Yaama Ngunna Baaka

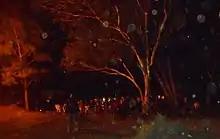
Corroboree by the River in Wilcania

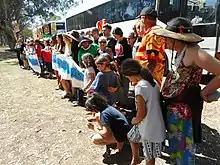
Wilcannia, Campground

The corroboree at Wilcania was hosted by the Barkindji. The Barkindji fear their culture, which relates closely to the river, is being destroyed.